Operation Morris Dance

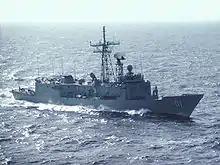
A 1982 photo of HMAS "Adelaide"

At the time of the coup an unusually large number of RAN warships were at or near Fiji on deployments which had been scheduled well in advance. The "Adelaide"-class frigates and arrived at Lautoka and Suva respectively on 14 May. The "Fremantle"-class patrol boats and also arrived at Lautoka on 15 May. In addition, the RAN's flagship, the destroyer tender was 600 miles to the north at Tuvalu and the River-class destroyer escort was enroute for Pago Pago, American Samoa. Both these ships were diverted to patrol near Fiji's territorial waters. All these ships were maintained at or near Fiji to evacuate Australians if the situation worsened.